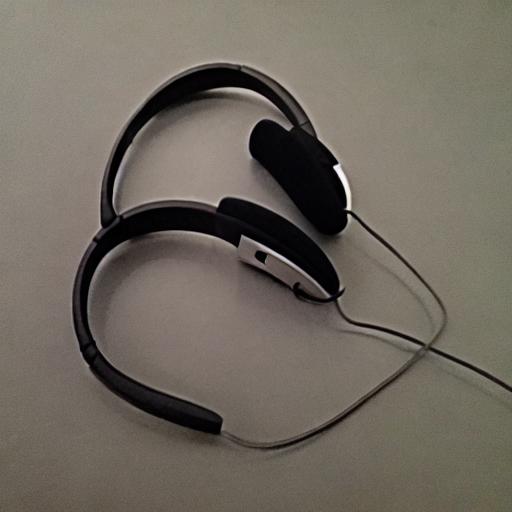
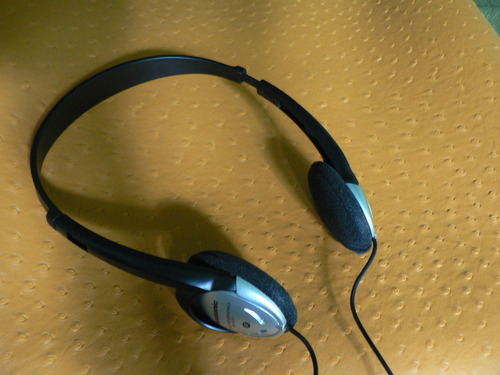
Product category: headphones
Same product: no